Snow in Paradise

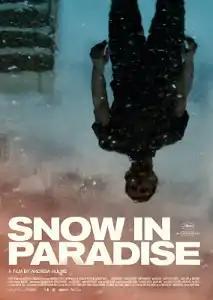
Film poster

Snow in Paradise is a 2014 British thriller film directed by Andrew Hulme and co-written by Hulme and Martin Askew, who also co-star in the film. It was screened in the Un Certain Regard section at the 2014 Cannes Film Festival. The film had its UK premier at the Curzon Soho as part of the London Film Festival.